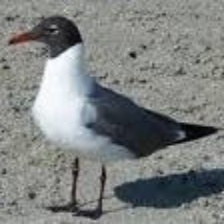
Species: LAUGHING GULL
Scientific name: LEUCOPHAEUS ATRICILLA